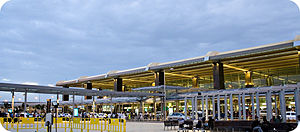
Bengaluru International Airport
Bengaluru International Airport
Bengaluru International Airport er en ny international lufthavn 40 km nord for Bengaluru, hovedstaden i den indiske delstat Karnataka.